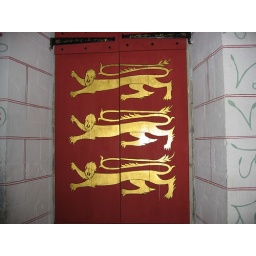
a door in the medieval palace in the tower complex